Ballaios

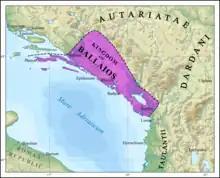
Hypothtical territory of the Ardiaean Kingdom under the reign of Ballaios.

Prior to the recent excavations carried out in the 2010s, archaeologist Arthur Evans dated Ballaios' coinage between 167 BC and 135 BC, in the period between the fall of Macedon and the expedition by the consul Servius Fulvius Flaccus against the Illyrians. J. M. F. May (1930s) dated it between 195/190 BC and 175 BC, which was followed by G. Gorini (1991), and Šašel Kos (2007).